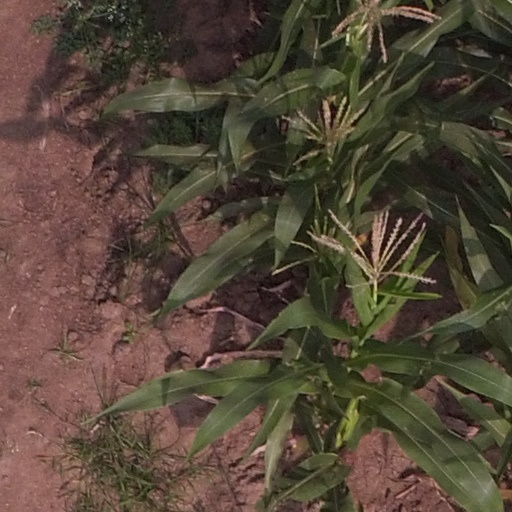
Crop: maize; corn